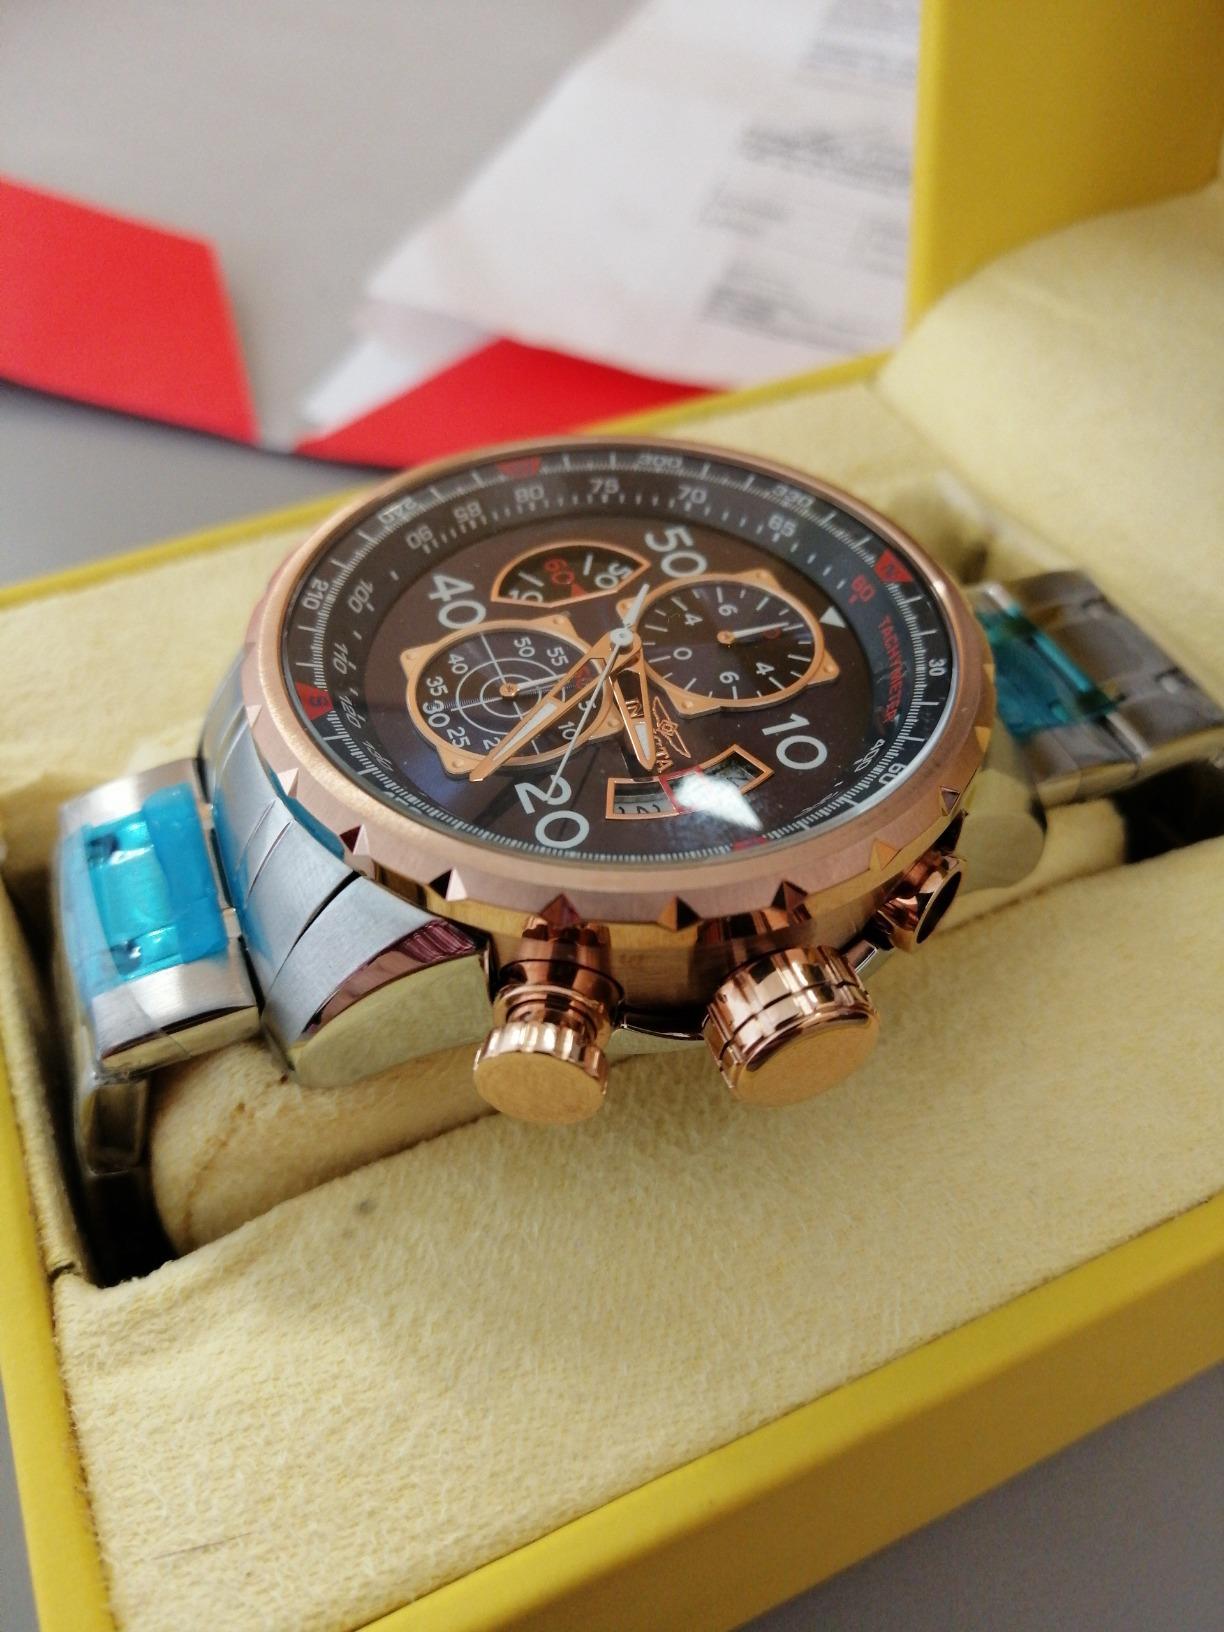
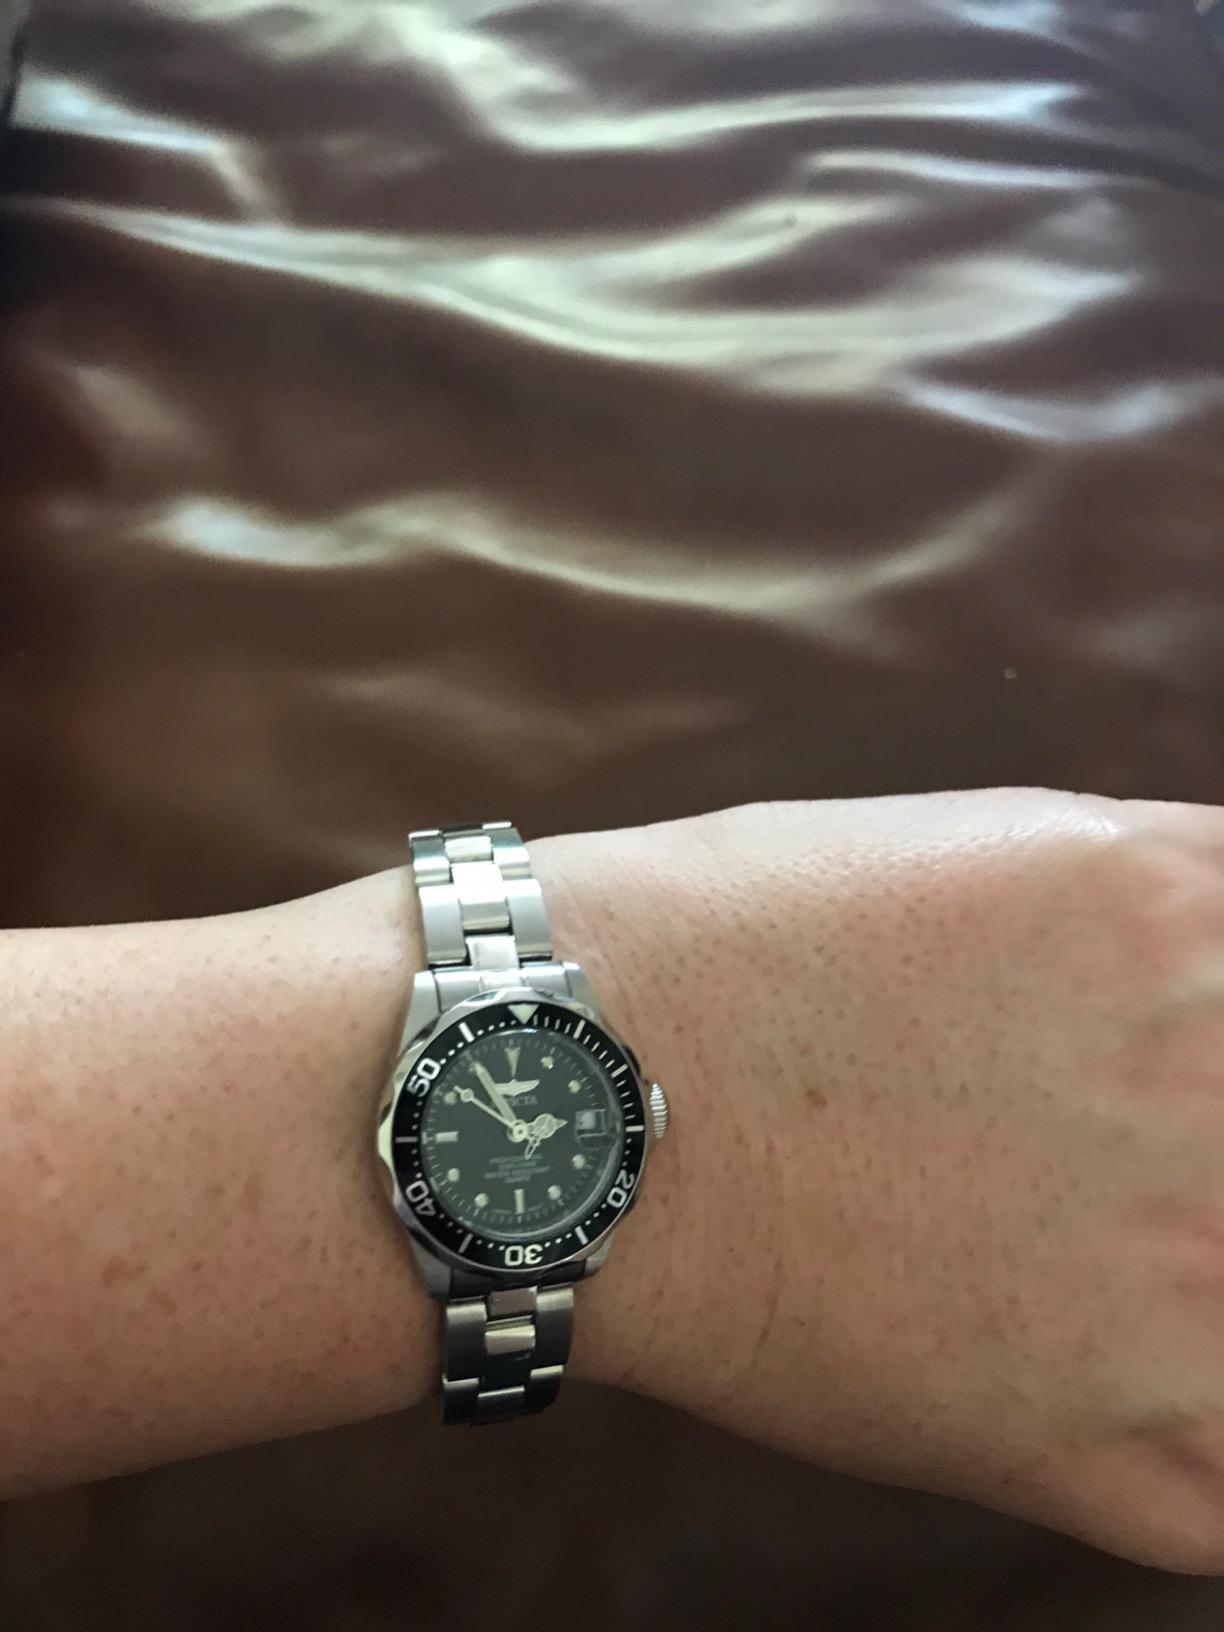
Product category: accessories_watch
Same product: no